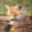
Label: fox